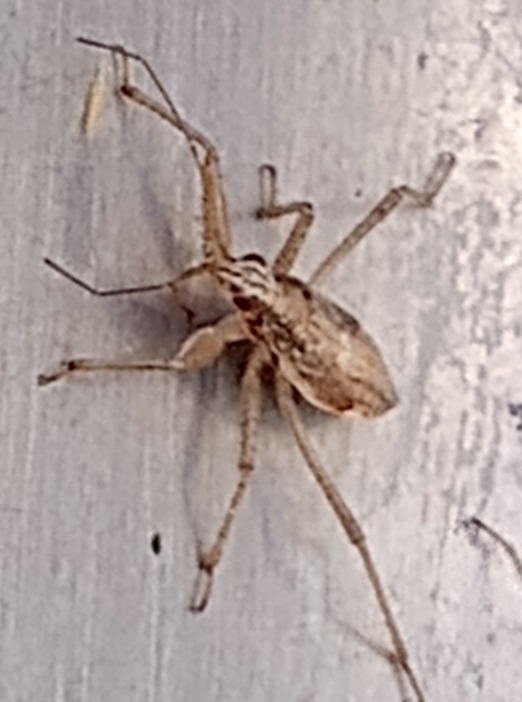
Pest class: predators